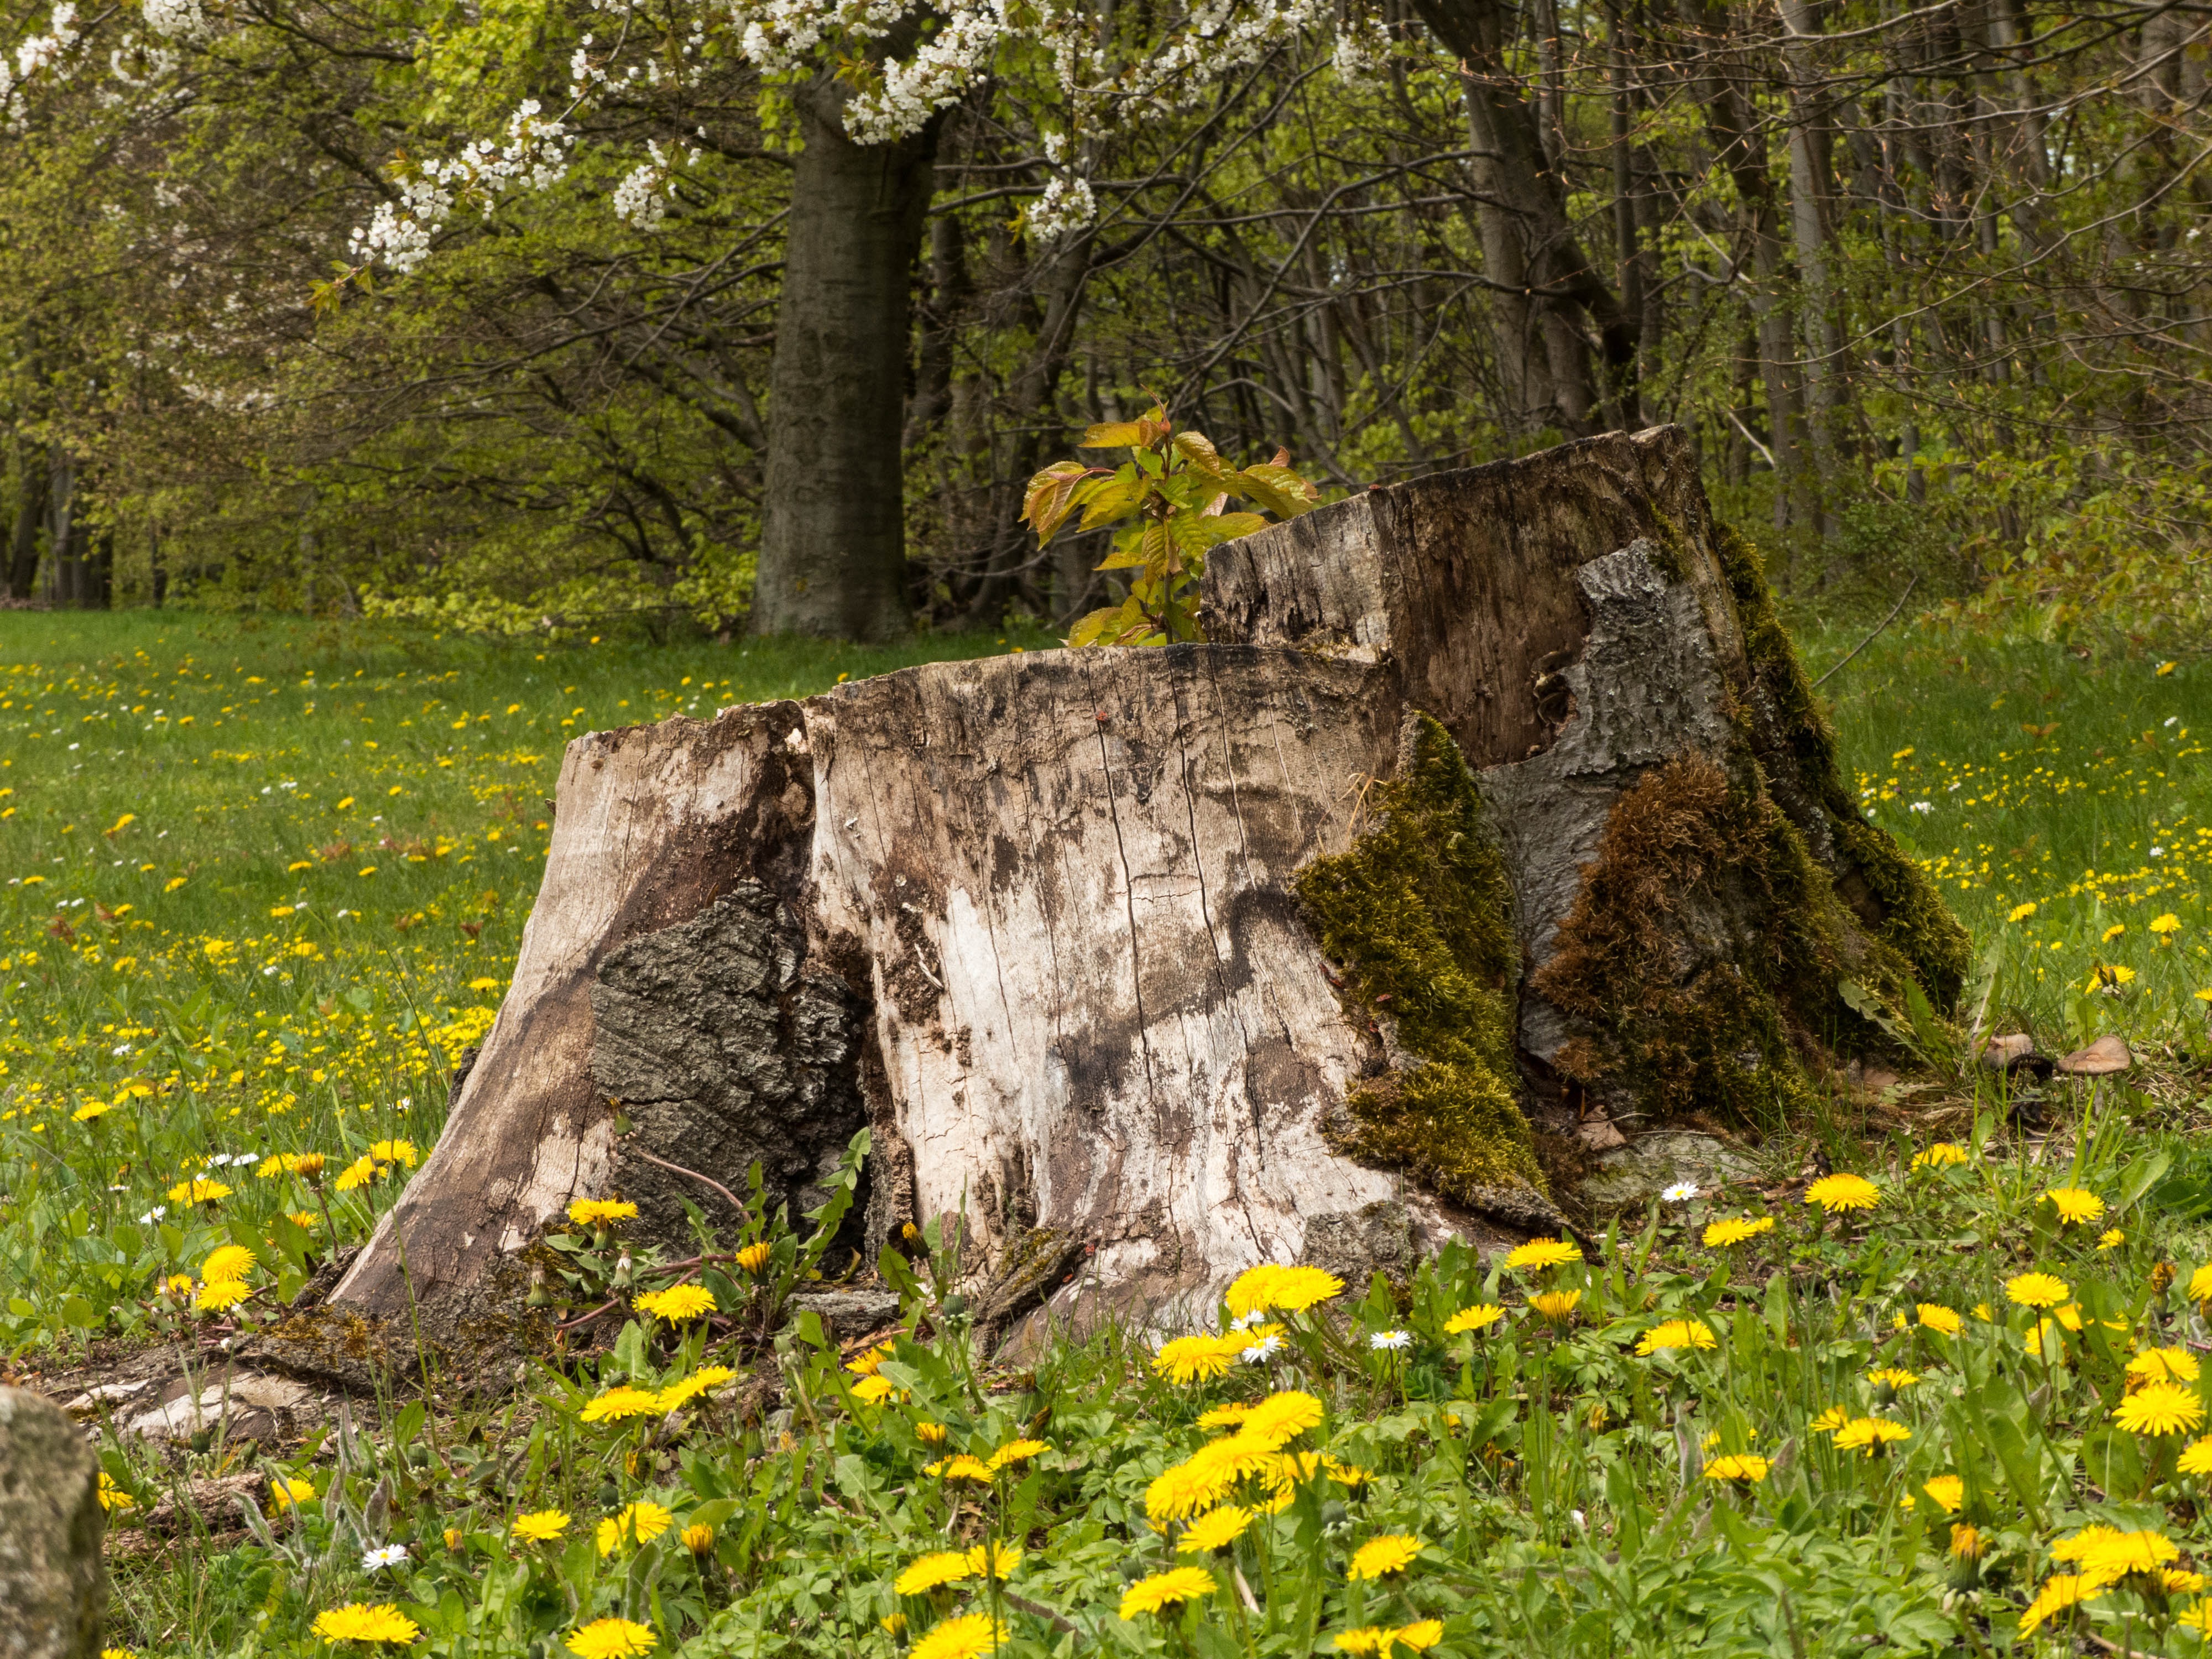
tree, nature, forest, rock, wilderness, plant, meadow, dandelion, leaf, flower, trunk, green, autumn, terrain, flora, deciduous, woodland, tree stump, habitat, rural area, flowering plant, natural environment, woody plant, land plant